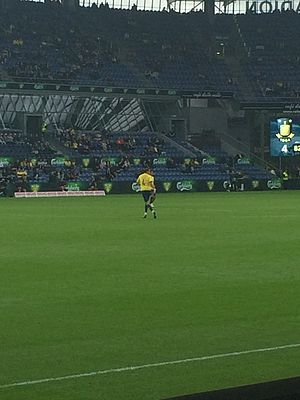
Benedikt Röcker
Röcker for Brøndby IF mod Esbjerg fB i juli 2016.
Benedikt Röcker er en professionel fodboldspiller fra Tyskland, der spiller for den tyske klub SV Wehen Wiesbaden i den tyske 2. Bundesliga.